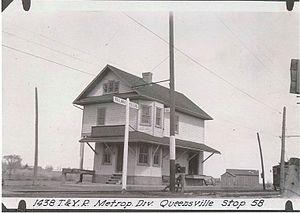
La Gare interurbaine de Queensville est une ancienne gare de la Metropolitan Street Railway Company, située à Queensville, Ontario. Elle sert d'une résidence privée depuis sa fermeture.